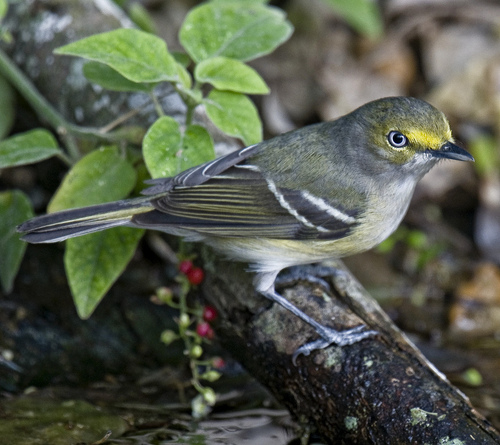
the bird has a yellow crown and a white eyering.
this bird is white and grey in color with a short black beak and black eye rings.
the bird has a white eyering and black bill that is straight.
this small gray bird has yellow accents around it's face and a white throat, breast, and abdomen.
this bird has a yellow superciliary, tan breast, white wing bars and gray covering the rest of its body.
this bird has wings that are black and has a white belly and yellow facea very short billed bird that has a yellow eyebrow and prominent eyering.
this bird has wings that are black and has a white belly and yellow face
this bird has yellow around its eyes and its wings are mixed with colors of white yellow and black
this bird has a grey crown with yellow superciliary and white belly.
Species: White Eyed Vireo